Atari Jaguar

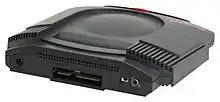
The inputs and outputs of an NTSC Jaguar

Design specs for the console allude to the GPU or DSP being capable of acting as a CPU, leaving the Motorola 68000 to read controller inputs. Atari's Leonard Tramiel also specifically suggested that the 68000 not be used by developers. In practice, however, many developers use the Motorola 68000 to drive gameplay logic due to the greater developer familiarity of the 68000 and the adequacy of the 68000 for certain types of games. Most critically, a flaw in the memory controller means that certain obscure conventions must be followed for the RISC chips to be able to execute code from RAM.